Uxbridge Cricket Club Ground

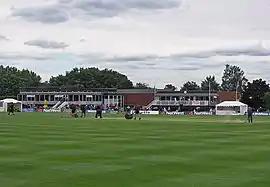
The clubhouse and ground during a match in 2012

Uxbridge Cricket Ground is a cricket ground in Uxbridge, London, England.